Cannon Fodder 3

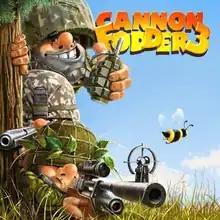

Cannon Fodder 3 is an action-strategy PC game developed and published – originally in Russia – by Game Factory Interactive (GFI), along with developer Burut CT. The game is the second sequel to "Cannon Fodder", a commercially and critically successful game released for multiple formats in 1993. Jon Hare and his company Sensible Software, the developers of "Cannon Fodder" and its prior sequel, were uninvolved with "Cannon Fodder 3". GFI instead licensed the intellectual property from current franchise owner Codemasters.